Grove Road Cemetery, Harrogate

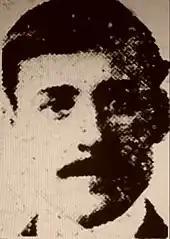
Pte A.E. Hart

Air Mechanic 3rd Class Walter Ernest Cartman (31 July 1889 – 26 October 1918) of the Royal Air Force was from Harrogate, and had been an assistant music hall manager before his military career. Sources suggest that he was killed in action, or died of influenza, in the First World War, aged 29.